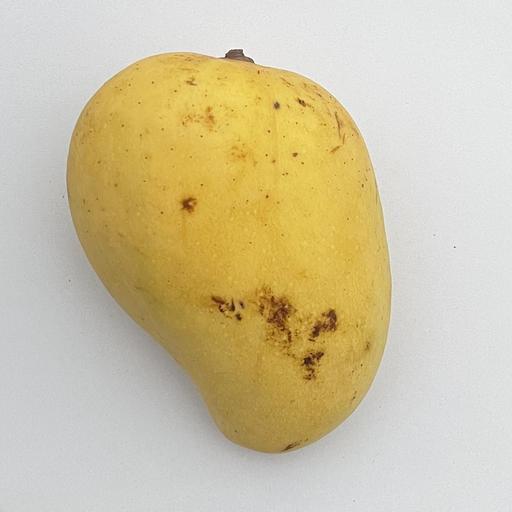
Crop type: Mango_Alphonso